Independence Day (Israel)

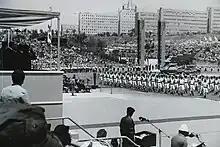
Independence Day, 1978

The operative paragraph of the "Declaration of the Establishment of State of Israel" of 14 May 1948 expresses the declaration to be "by virtue of our natural and historic right and on the basis of the resolution of the United Nations General Assembly". The operative paragraph concludes with the words of Ben-Gurion, where he thereby declares "the establishment of a Jewish state in Eretz Israel, to be known as the State of Israel".